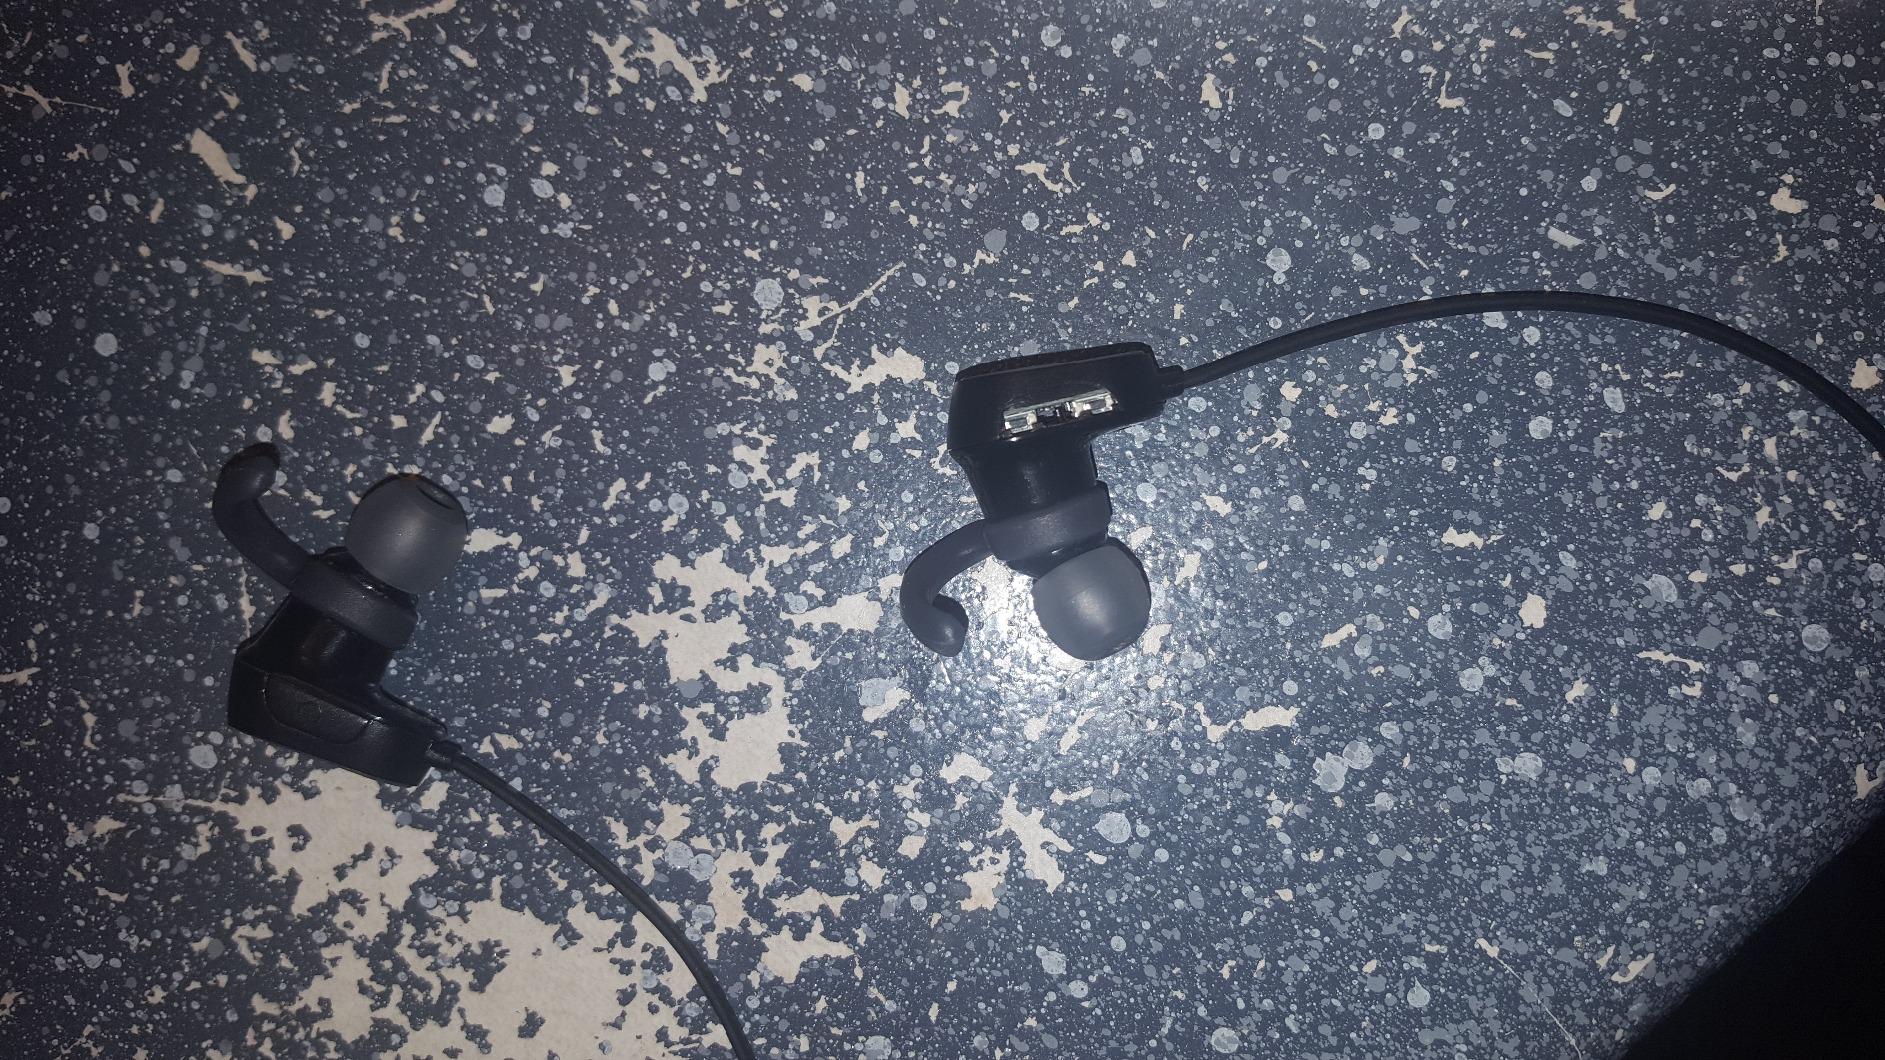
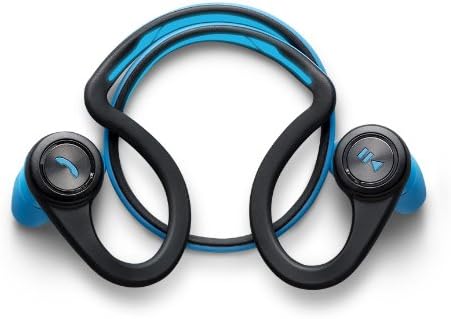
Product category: headphones
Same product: no